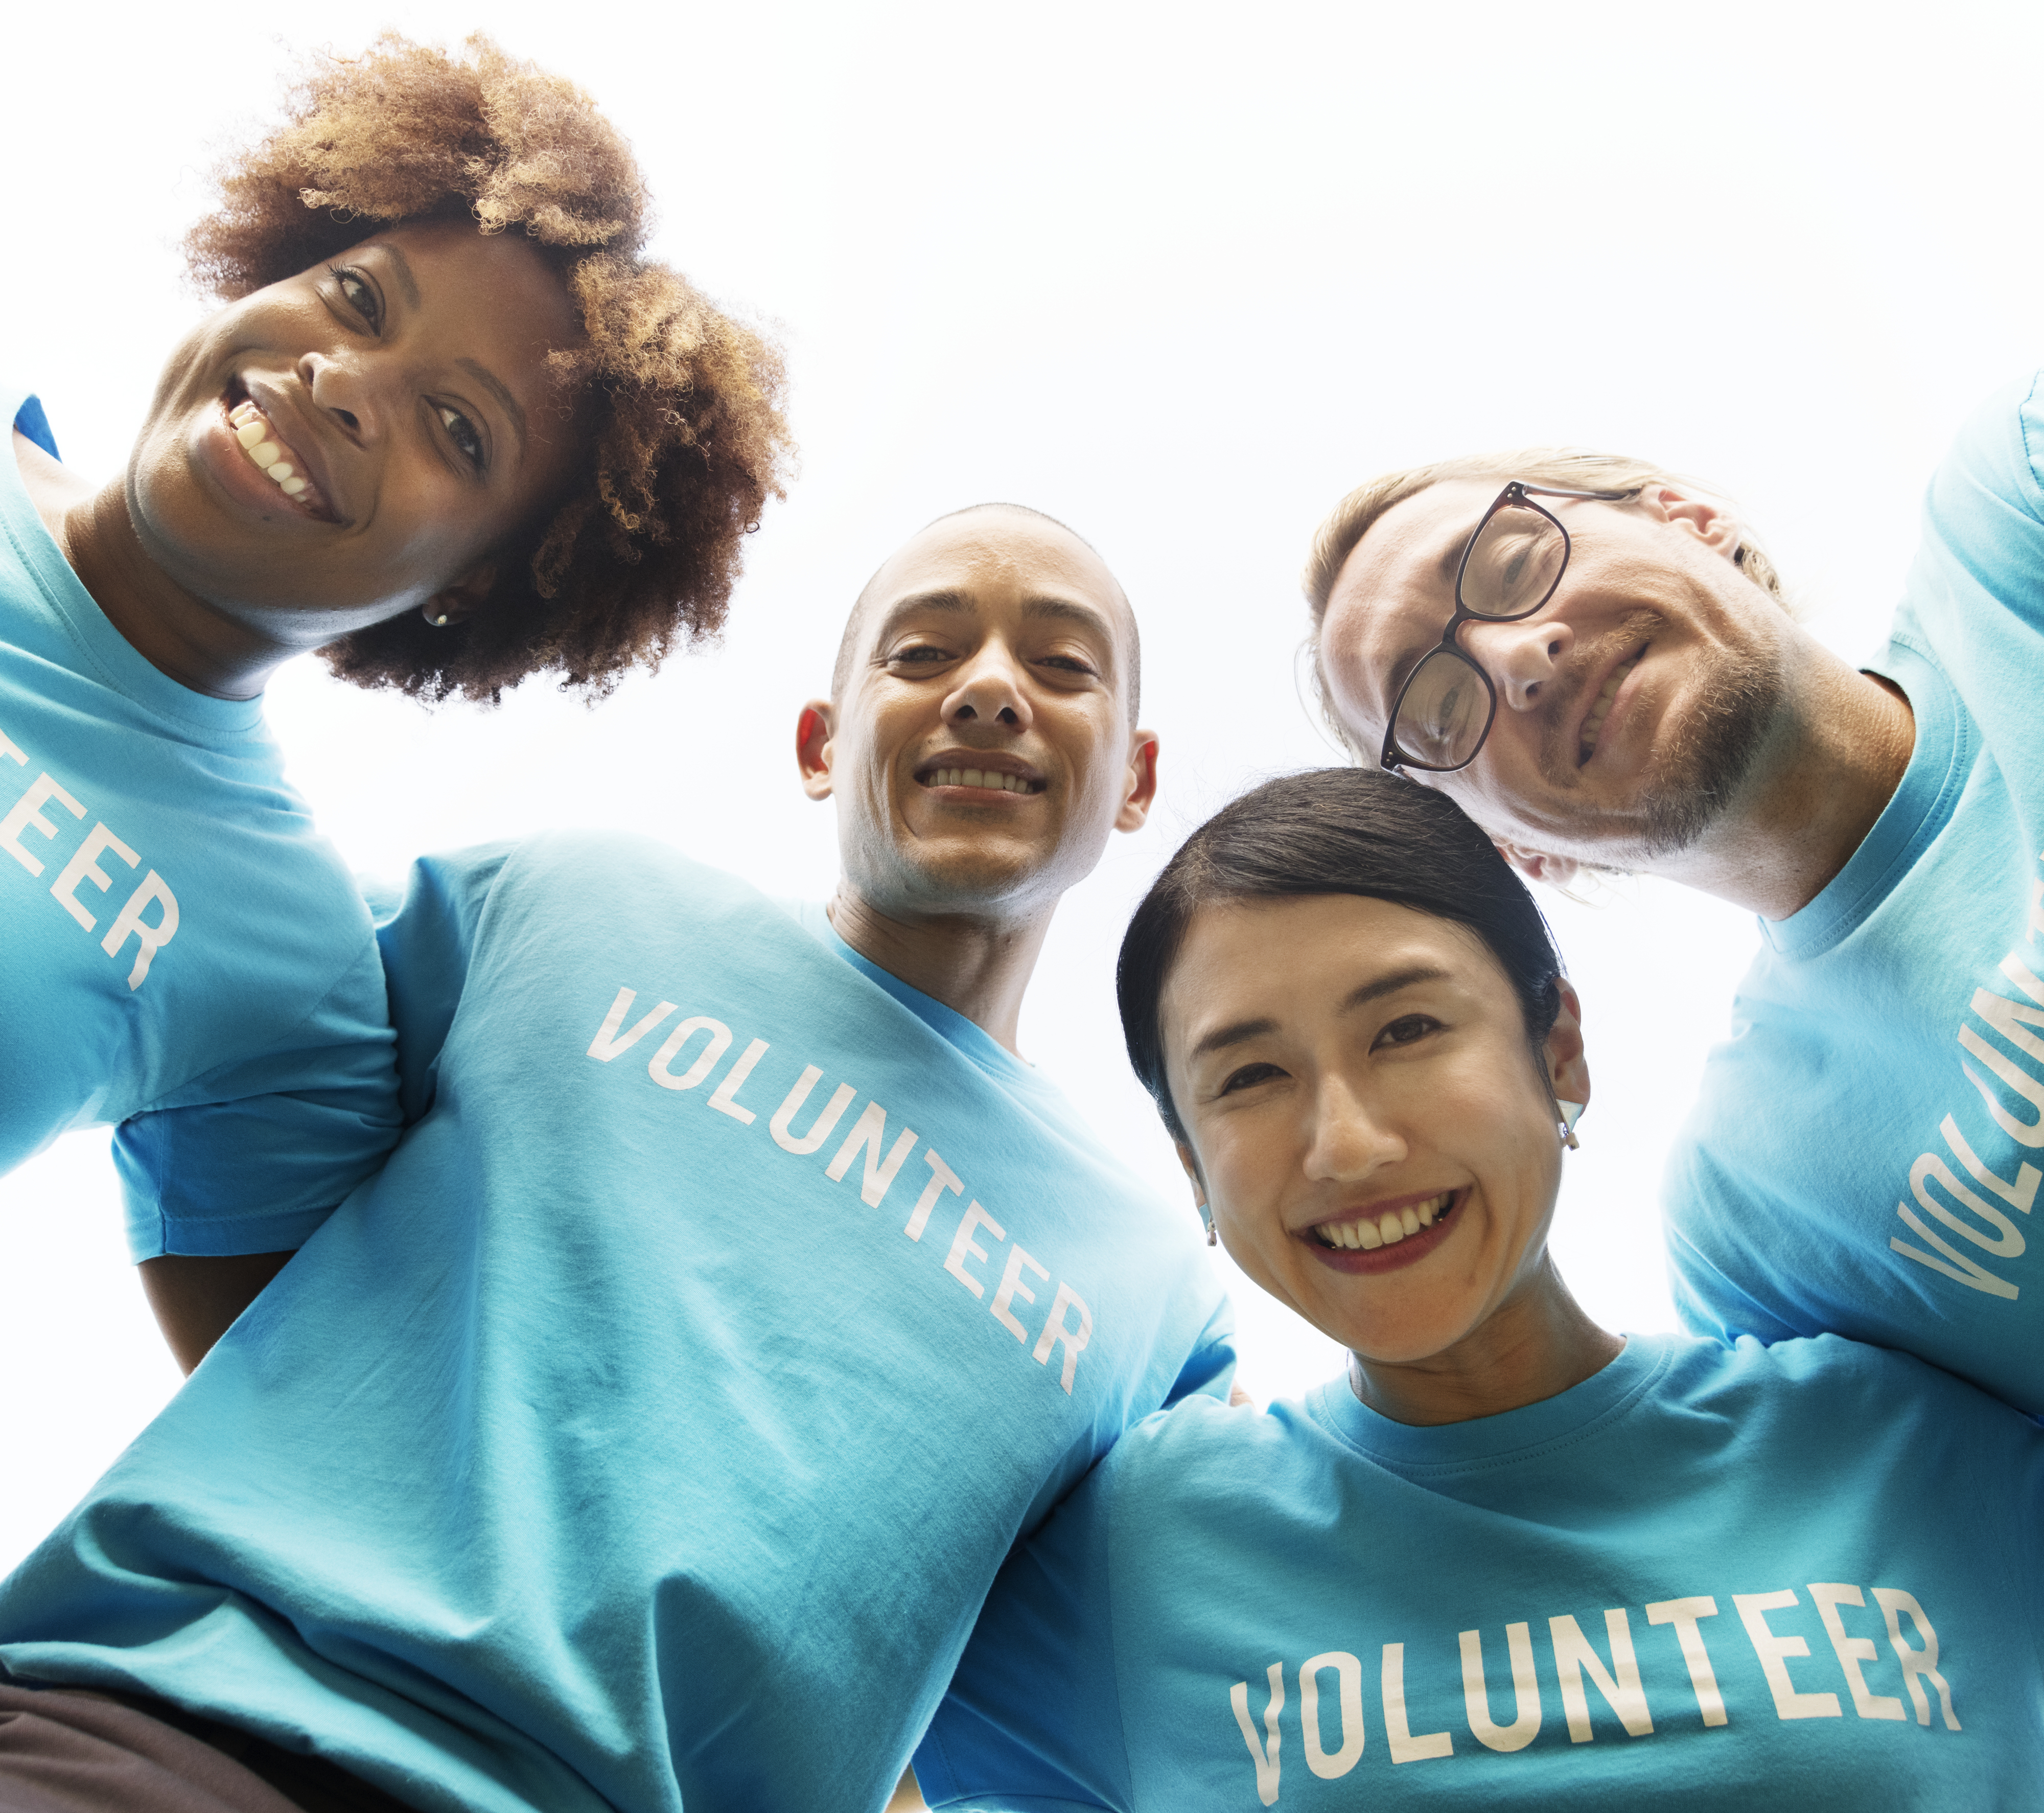
adult, african, african american, african descent, afro, american, arms around, asian, black, blue, caucasian, charity, cheerful, chinese, community, community service, diverse, donation, european, friends, friendship, group, happiness, help, humanity, japanese, korean, man, moral, ngo, non profit, organization, outdoors, participation, partnership, people, selfless, sky, smiling, staff, support, team, team building, teamwork, together, unity, voluntary, volunteer, volunteering, volunteers, westerner, woman, facial expression, youth, fun, smile, happy, t shirt, photography